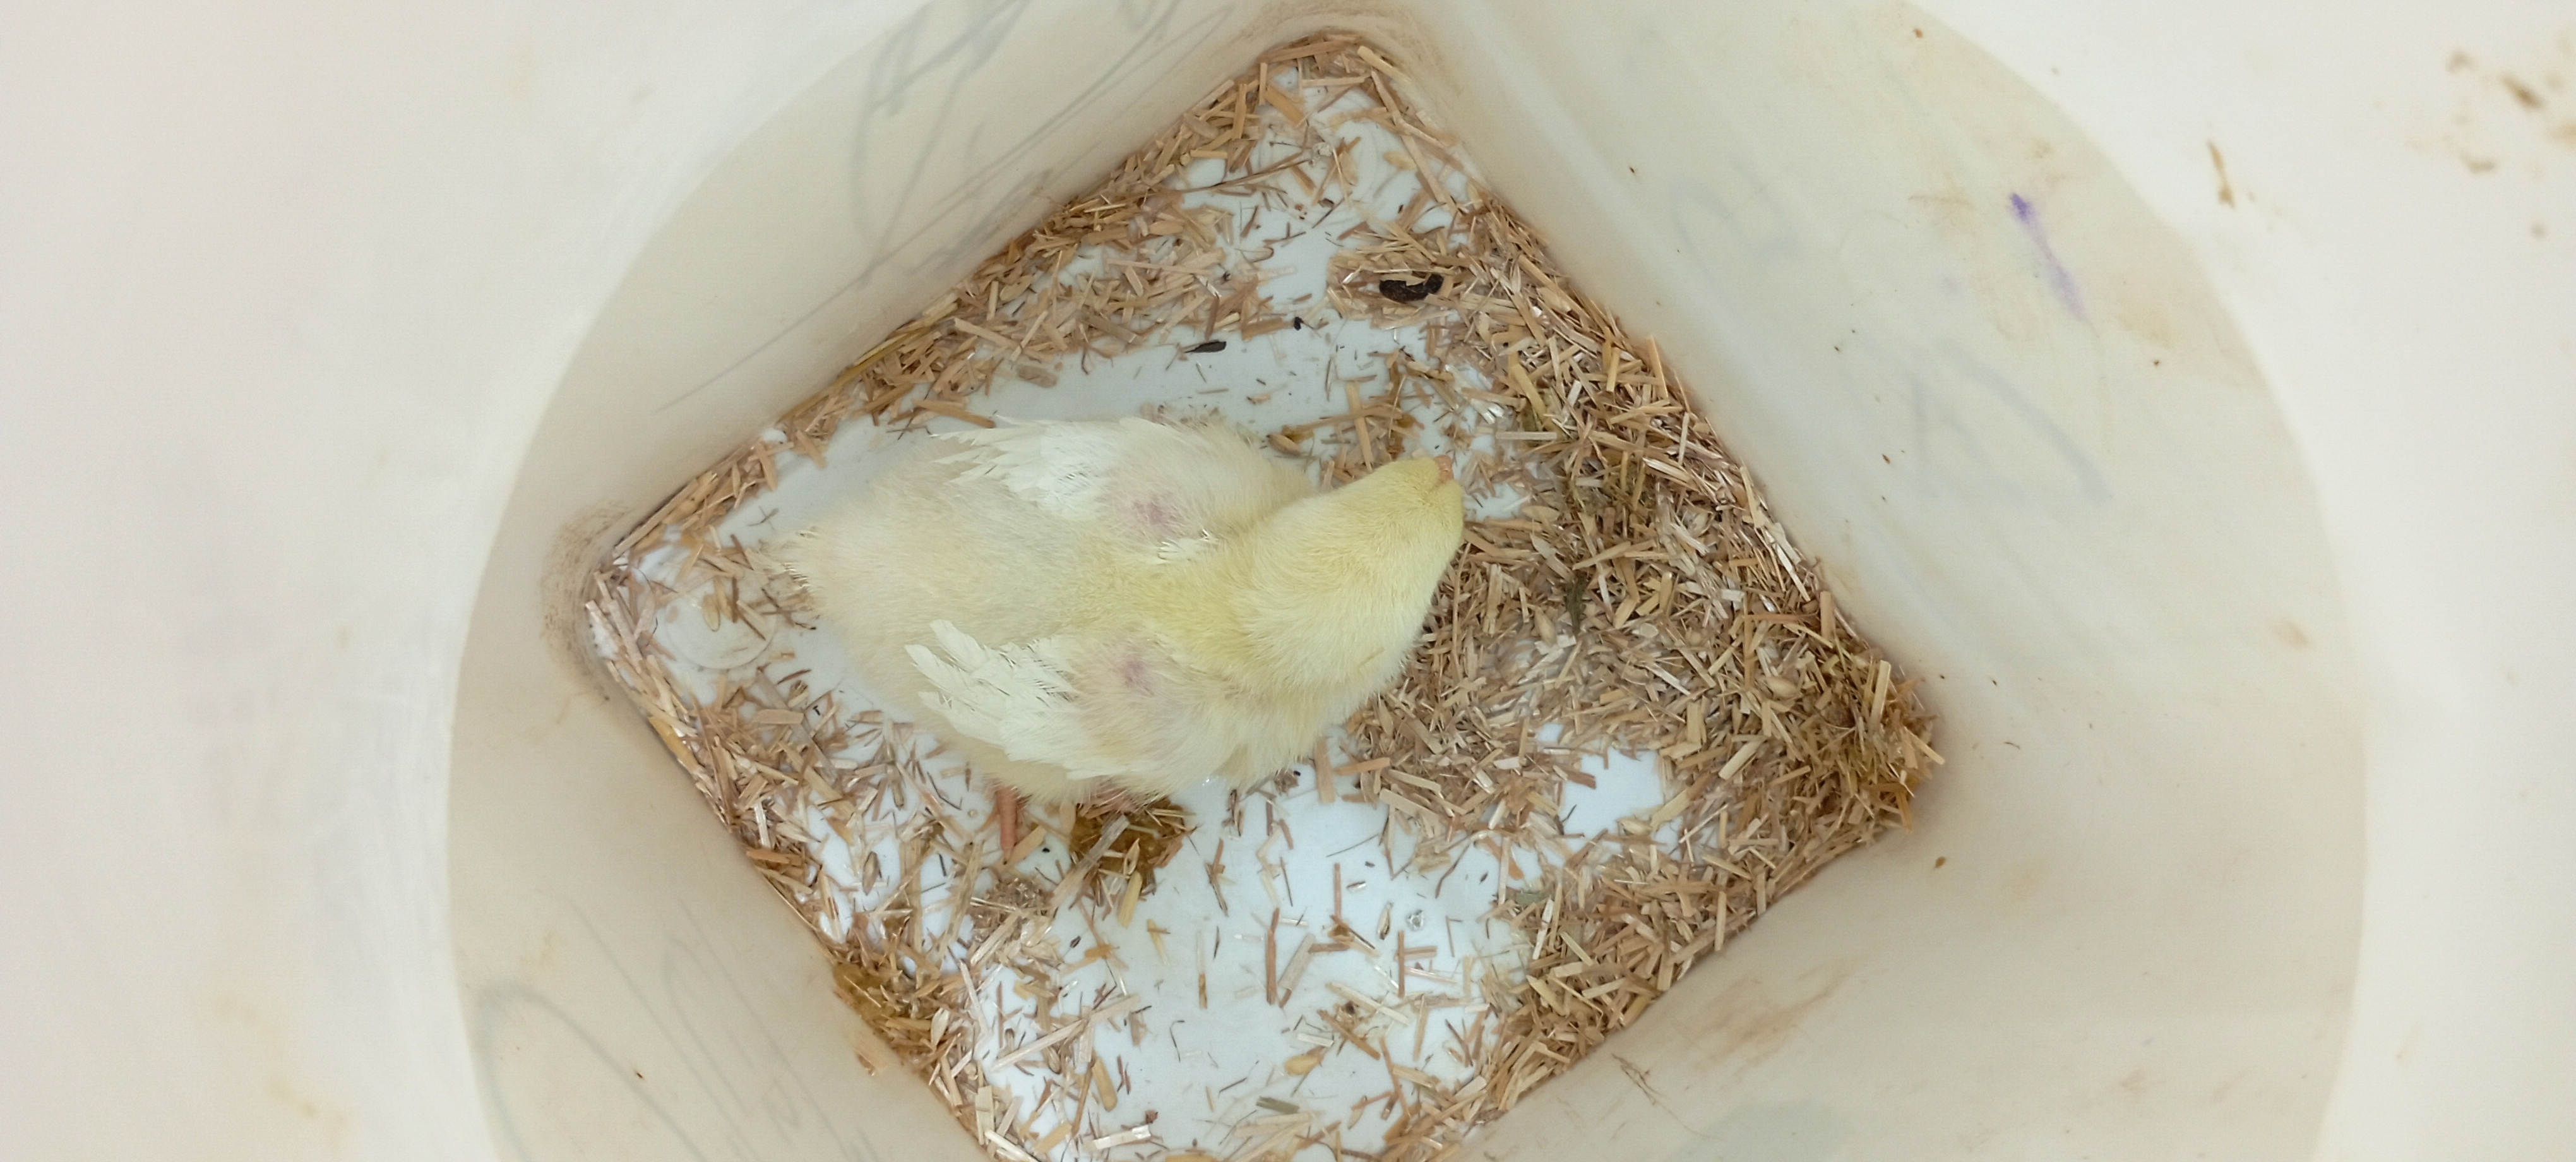
Weight: 182 g